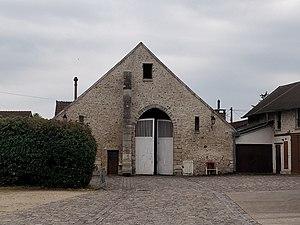
Grange aux dîmes, Wissous.
Wissous est une commune française située à environ quatorze kilomètres au sud-ouest de Paris dans le département de l'Essonne en région Île-de-France. La commune se situe à la frontière avec les Hauts-de-Seine et le Val-de-Marne.
La grange aux dîmes est une ancienne grange dîmière située à Wissous, dans le département de l'Essonne, en France. Elle servait à stocker le résultat de la collecte de la dîme, c'est-à-dire un impôt en nature à destination du clergé. Depuis les années 1990, le bâtiment est utilisé comme restaurant gastronomique.